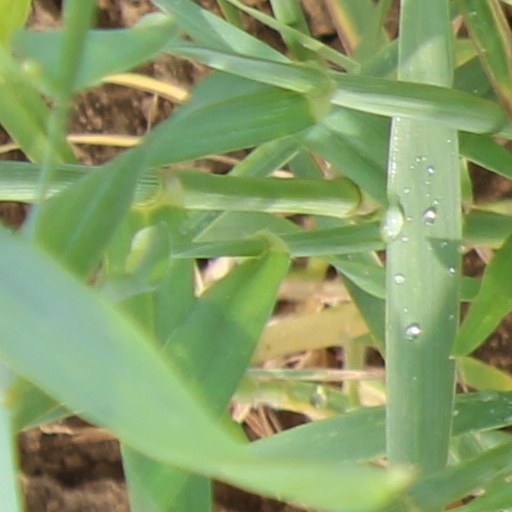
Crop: wheat